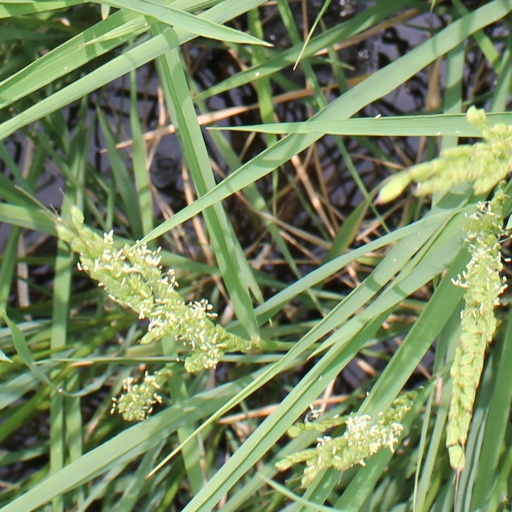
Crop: rice